NGC 2273

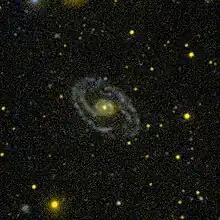
NGC 2273 by GALEX.

NGC 2273 has a multiring structure. The galaxy has an inner ring and two outer pseudorings formed by two sets of spiral arms. The galaxy is seen with an inclination of 41 degrees. The galaxy hosts about of hydrogen gas (HI), with most of it lying at the outer pseudoring. The galaxy also hosts large amounts of molecular gas, as indicated by the CO lines, which is regarded as an indicator of active star formation. The total infrared luminosity of the galaxy is 10 . The galaxy has a bar whose radius is 40 arcseconds.